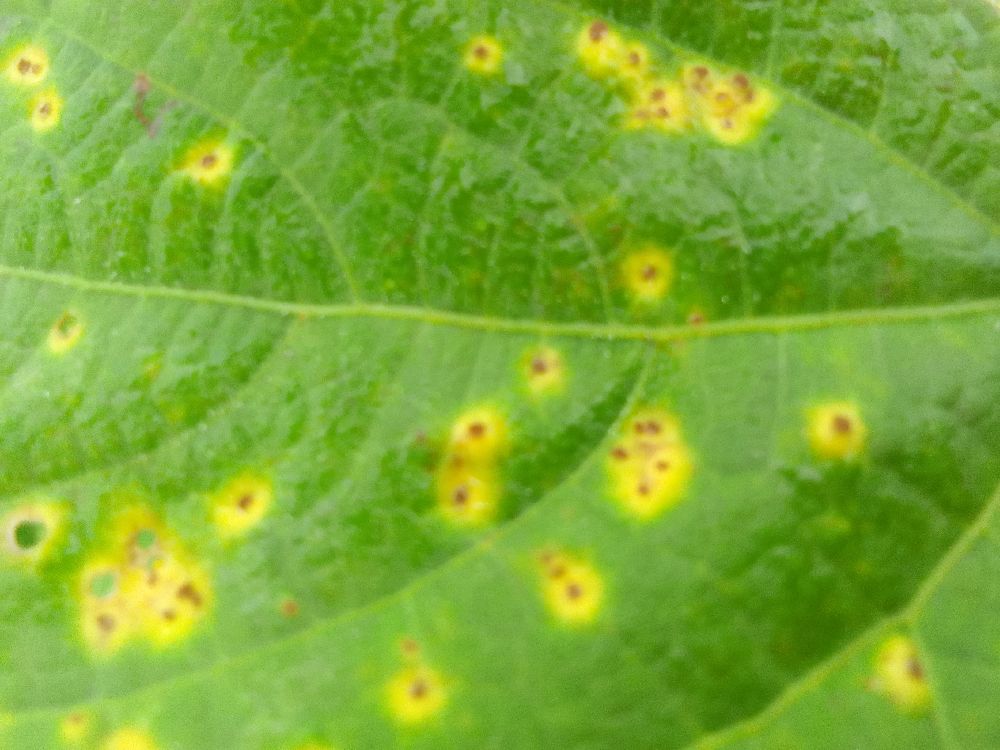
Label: rust